Helicopter

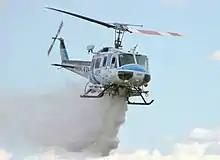
A Bell 205 dropping water onto a fire

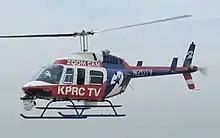
KPRC's Bell 206 providing aerial news coverage

The number, size and type of engine(s) used on a helicopter determines the size, function and capability of that helicopter design. The earliest helicopter engines were simple mechanical devices, such as rubber bands or spindles, which relegated the size of helicopters to toys and small models. For a half century before the first airplane flight, steam engines were used to forward the development of the understanding of helicopter aerodynamics, but the limited power did not allow for manned flight. The introduction of the internal combustion engine at the end of the 19th century became the watershed for helicopter development as engines began to be developed and produced that were powerful enough to allow for helicopters able to lift humans.